Amriswil railway station

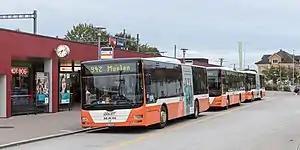

Amriswil railway station is a railway station in Amriswil, in the Swiss canton of Thurgau. It is an intermediate stop on the Winterthur–Romanshorn line and is served by local and long-distance trains.